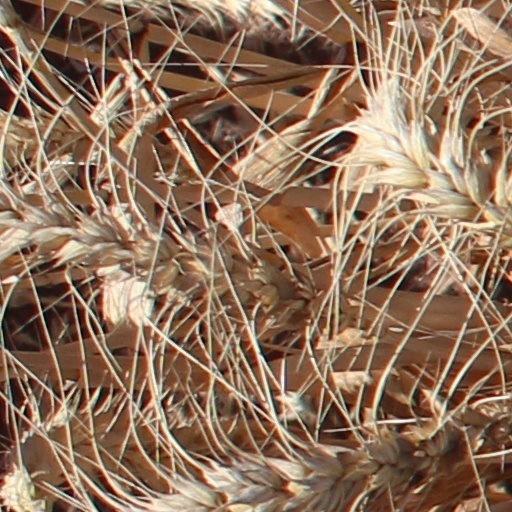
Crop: wheat